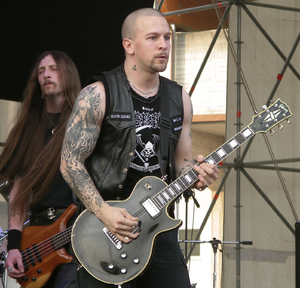
Dissection
Dissection var et svensk black metal-band, som blev dannet af guitarist/vokalist Jon Nödtveidt i 1989. Bandet blev opløst i 1997, da Nödtveidt blev fængslet for mord, men gendannet efter hans løsladelse i 2004 og opløst igen i 2006 efter Nödtveidt begik selvmord.